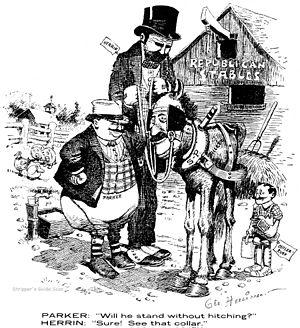
Caricature du gouverneur de Californie James Gillett
James Gillett est un homme politique américain qui fut membre de la Chambre des représentants des États-Unis de 1903 à 1906 et gouverneur de Californie de 1907 à 1911.